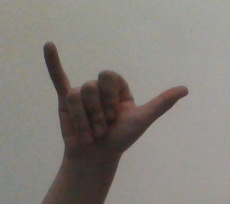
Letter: ya